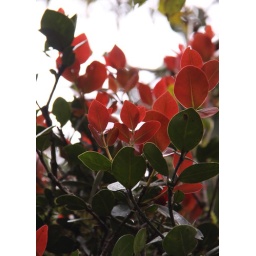
Stiff and fleshy leaves in green and red